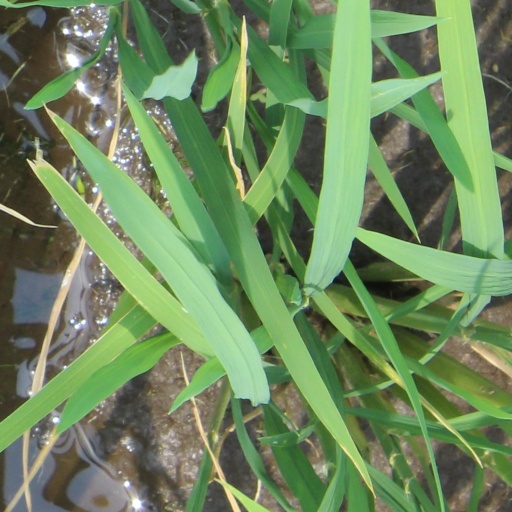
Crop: rice